Shaker Square station

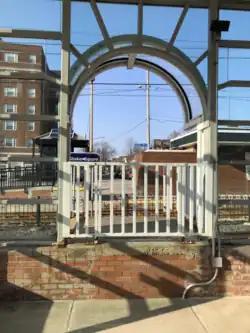
Former wheelchair lift platform at Shaker Square station

In 1949, Shaker Heights Rapid Transit officials proposed replacing the shelters with a combination three-story passenger station and retail complex to straddle the tracks at the western end of Shaker Square. However, Shaker Square merchants opposed the plan and proposed an alternative smaller station, which was eventually built and opened in October 1952. The wooden shelters were replaced by a coffee shop with an adjoining sheltered passenger platform along the westbound side, and a concrete and steel waiting area along the eastbound side.